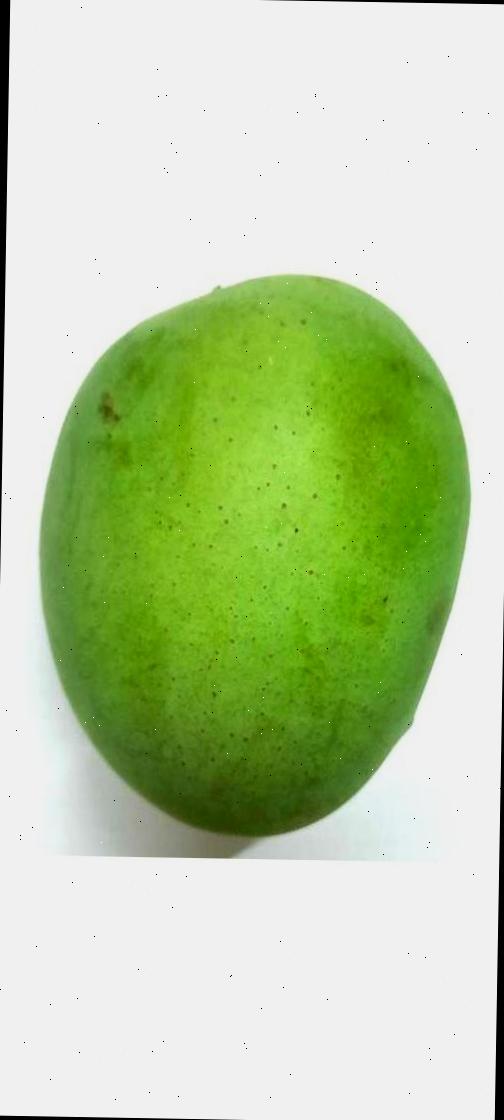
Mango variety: Langra